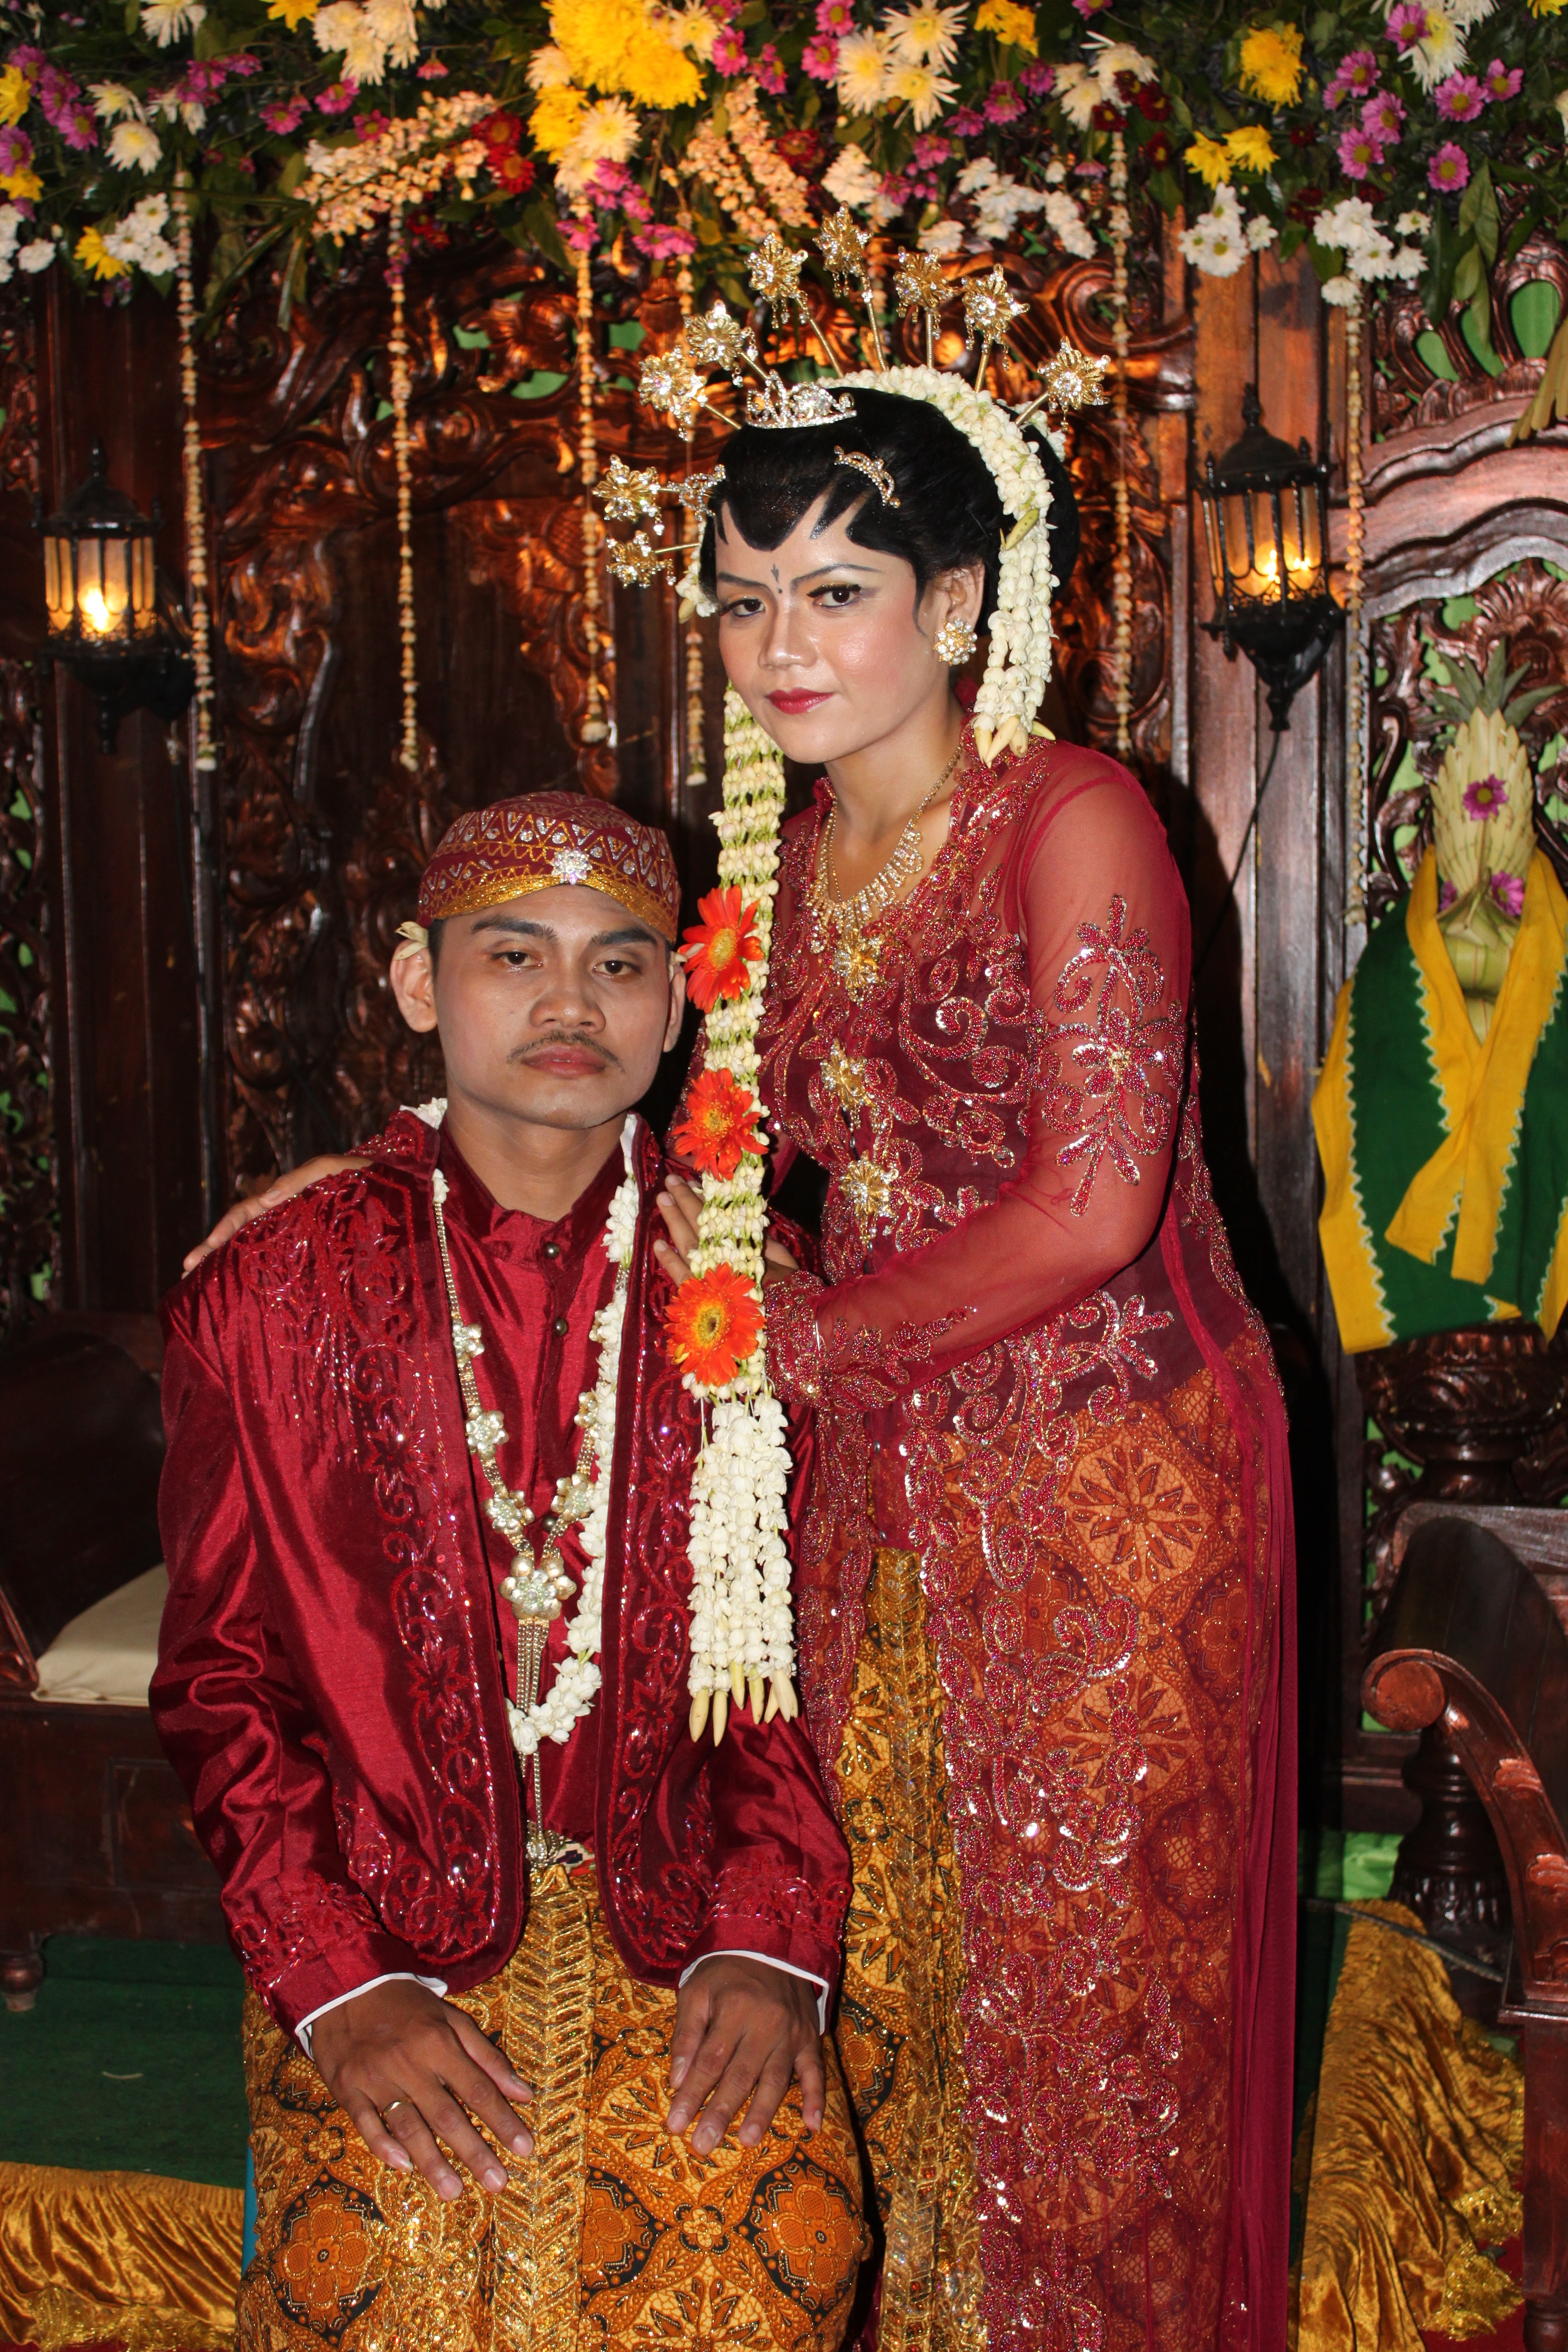
wedding, marriage, ceremony, temple, culture, tradition, batik, wedding reception, traditional javanese